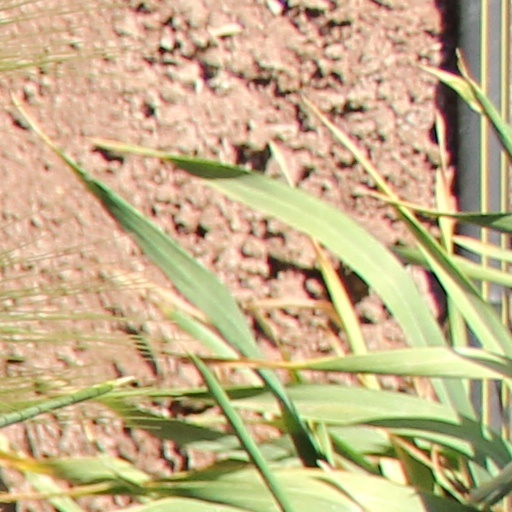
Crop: wheat